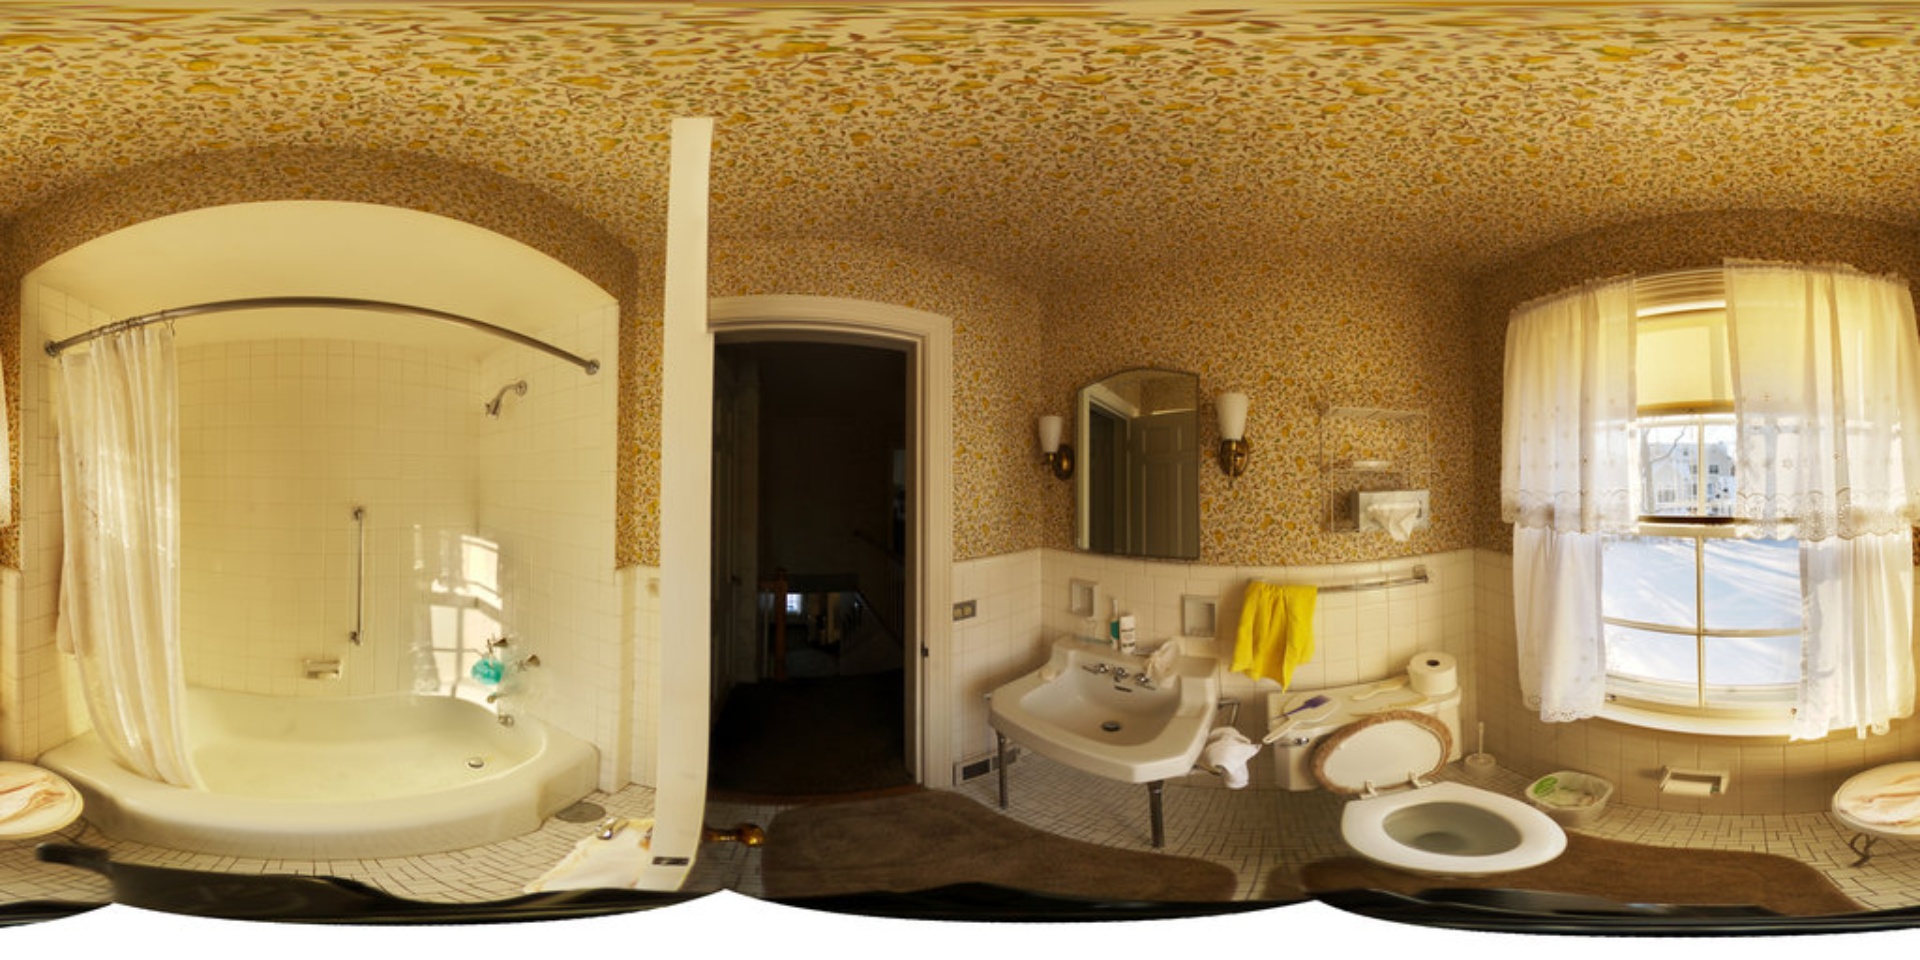
Referred object: the yellow towel hanging on the rack by the sink

Referred object: the yellow towel